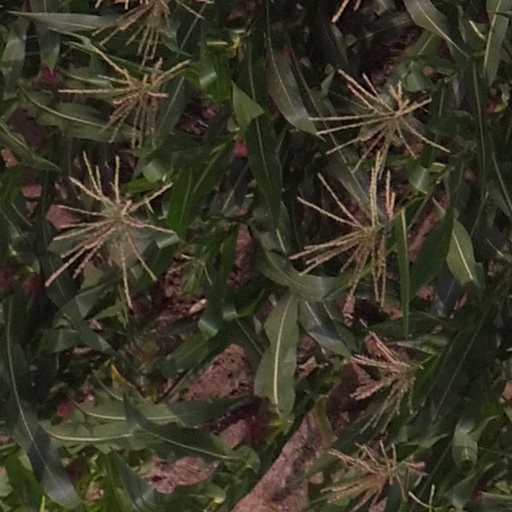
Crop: maize; corn